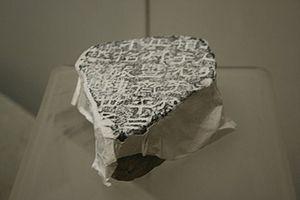
La dynastie Han qui règne sur la Chine de 206 av. J.-C. à 220 apr. J.-C., est fondée par Liu Bang, un chef de guerre d'origine paysanne qui est passé à la postérité sous le nom d'empereur Han Gaozu. Seconde dynastie impériale chinoise, elle succède à la dynastie Qin, qui a unifié la Chine après avoir conquis tous les Royaumes combattants et est suivie de la période des Trois Royaumes.
Littérature du Ier siècle av. J.-C. - Littérature du Iᵉʳ siècle - Littérature du IIᵉ siècle - Littérature du IIIe siècle - Littérature du IVe siècle - Littérature du Ve siècle